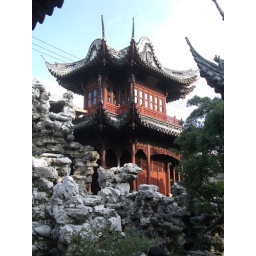
a garden house in the rich persons garden.